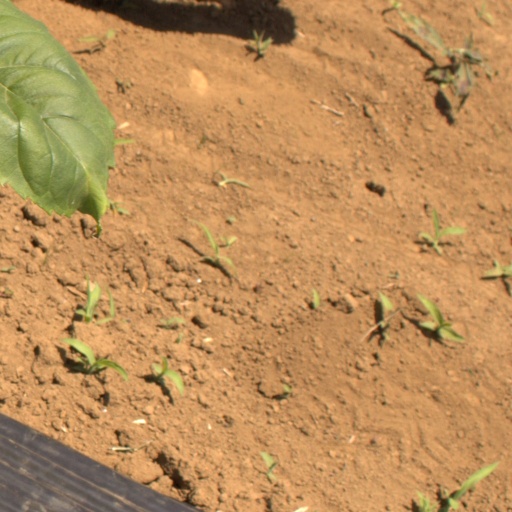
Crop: Jerusalem artichoke